Waihuanlu station

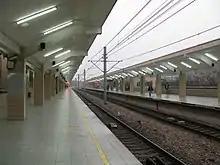
Waihuanlu station in 2009

Waihuanlu station is unlike other stations on the Shanghai Metro since it has north and south exits, which serve various purposes. Two main exits, from north and south of the station, give Fujin Road (Downtown) passengers access to an underground passageway. Two smaller exits serve the Fujin Road platform from the passageway. They are the No. 1 and 2 South Exits and are both open during peak hours to accommodate the high volume of commuters using the line. The No. 2 North Exit is the only area to access the Xinzhuang-bound train. However, it connects passengers directly to the platform without going underground.